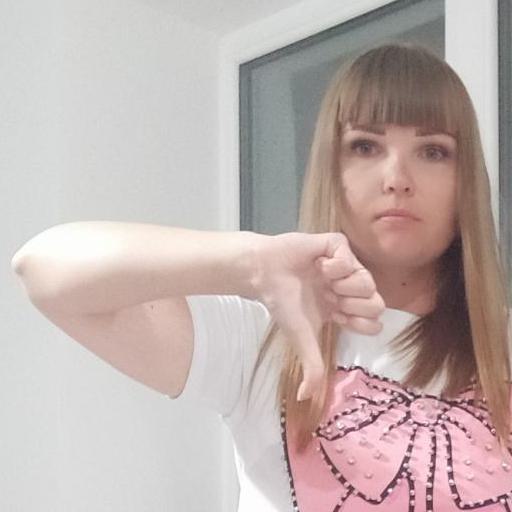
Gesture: dislike